Miguel Angel Villagómez Valle

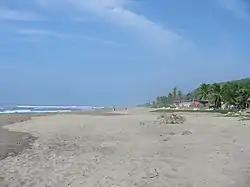
Playa Troncones (beach) located in the municipality of La Unión de Isidoro Montes de Oca, Guerrero

Michoacán is one of the most violent states in Mexico with confrontation between the cartels, the Los Zetas and La Familia. It is not uncommon for journalists to disappear, be abducted or murdered. Miguel Angel Villagómez Valle was the seventh journalist killed in Mexico in 2008. In many of these cases there is a lack of searching to find the killers.